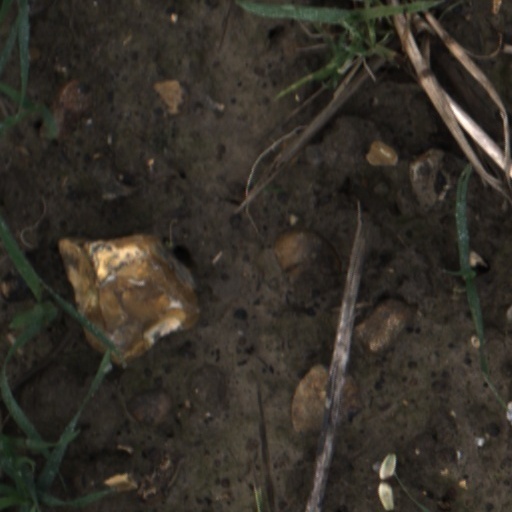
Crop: wheat